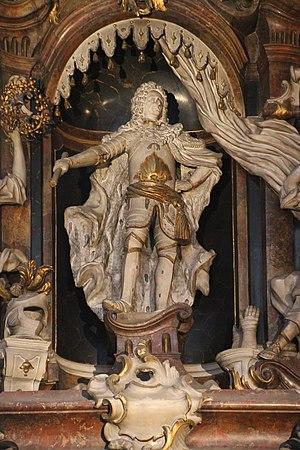
Epitaph Louis-Guillaume de Bade-Bade à Stiftskirche Baden-Baden.